Baligród

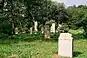
Remains of the Jewish Cemetery

Jews living in Baligród date back to near the town's emergence. A Jewish man under the name Zelman lived in the area of Woronikowka dating back to 1605 in historical records. Up until the end of the 18th century, the Jewish population of Baligród most likely worked with the Jewish Cooperative of Lesko, a Jewish Community in a larger town near Baligród. The Jews of Baligród were an average shtetl (Jewish village) that was composed of different shuls. Overall within the community, there were many young and sophisticated people. Hasidism dominated in the shtetl, but there were other beliefs including Prominent Judaism, Talmidei Chachamim, and Pious Judaism.